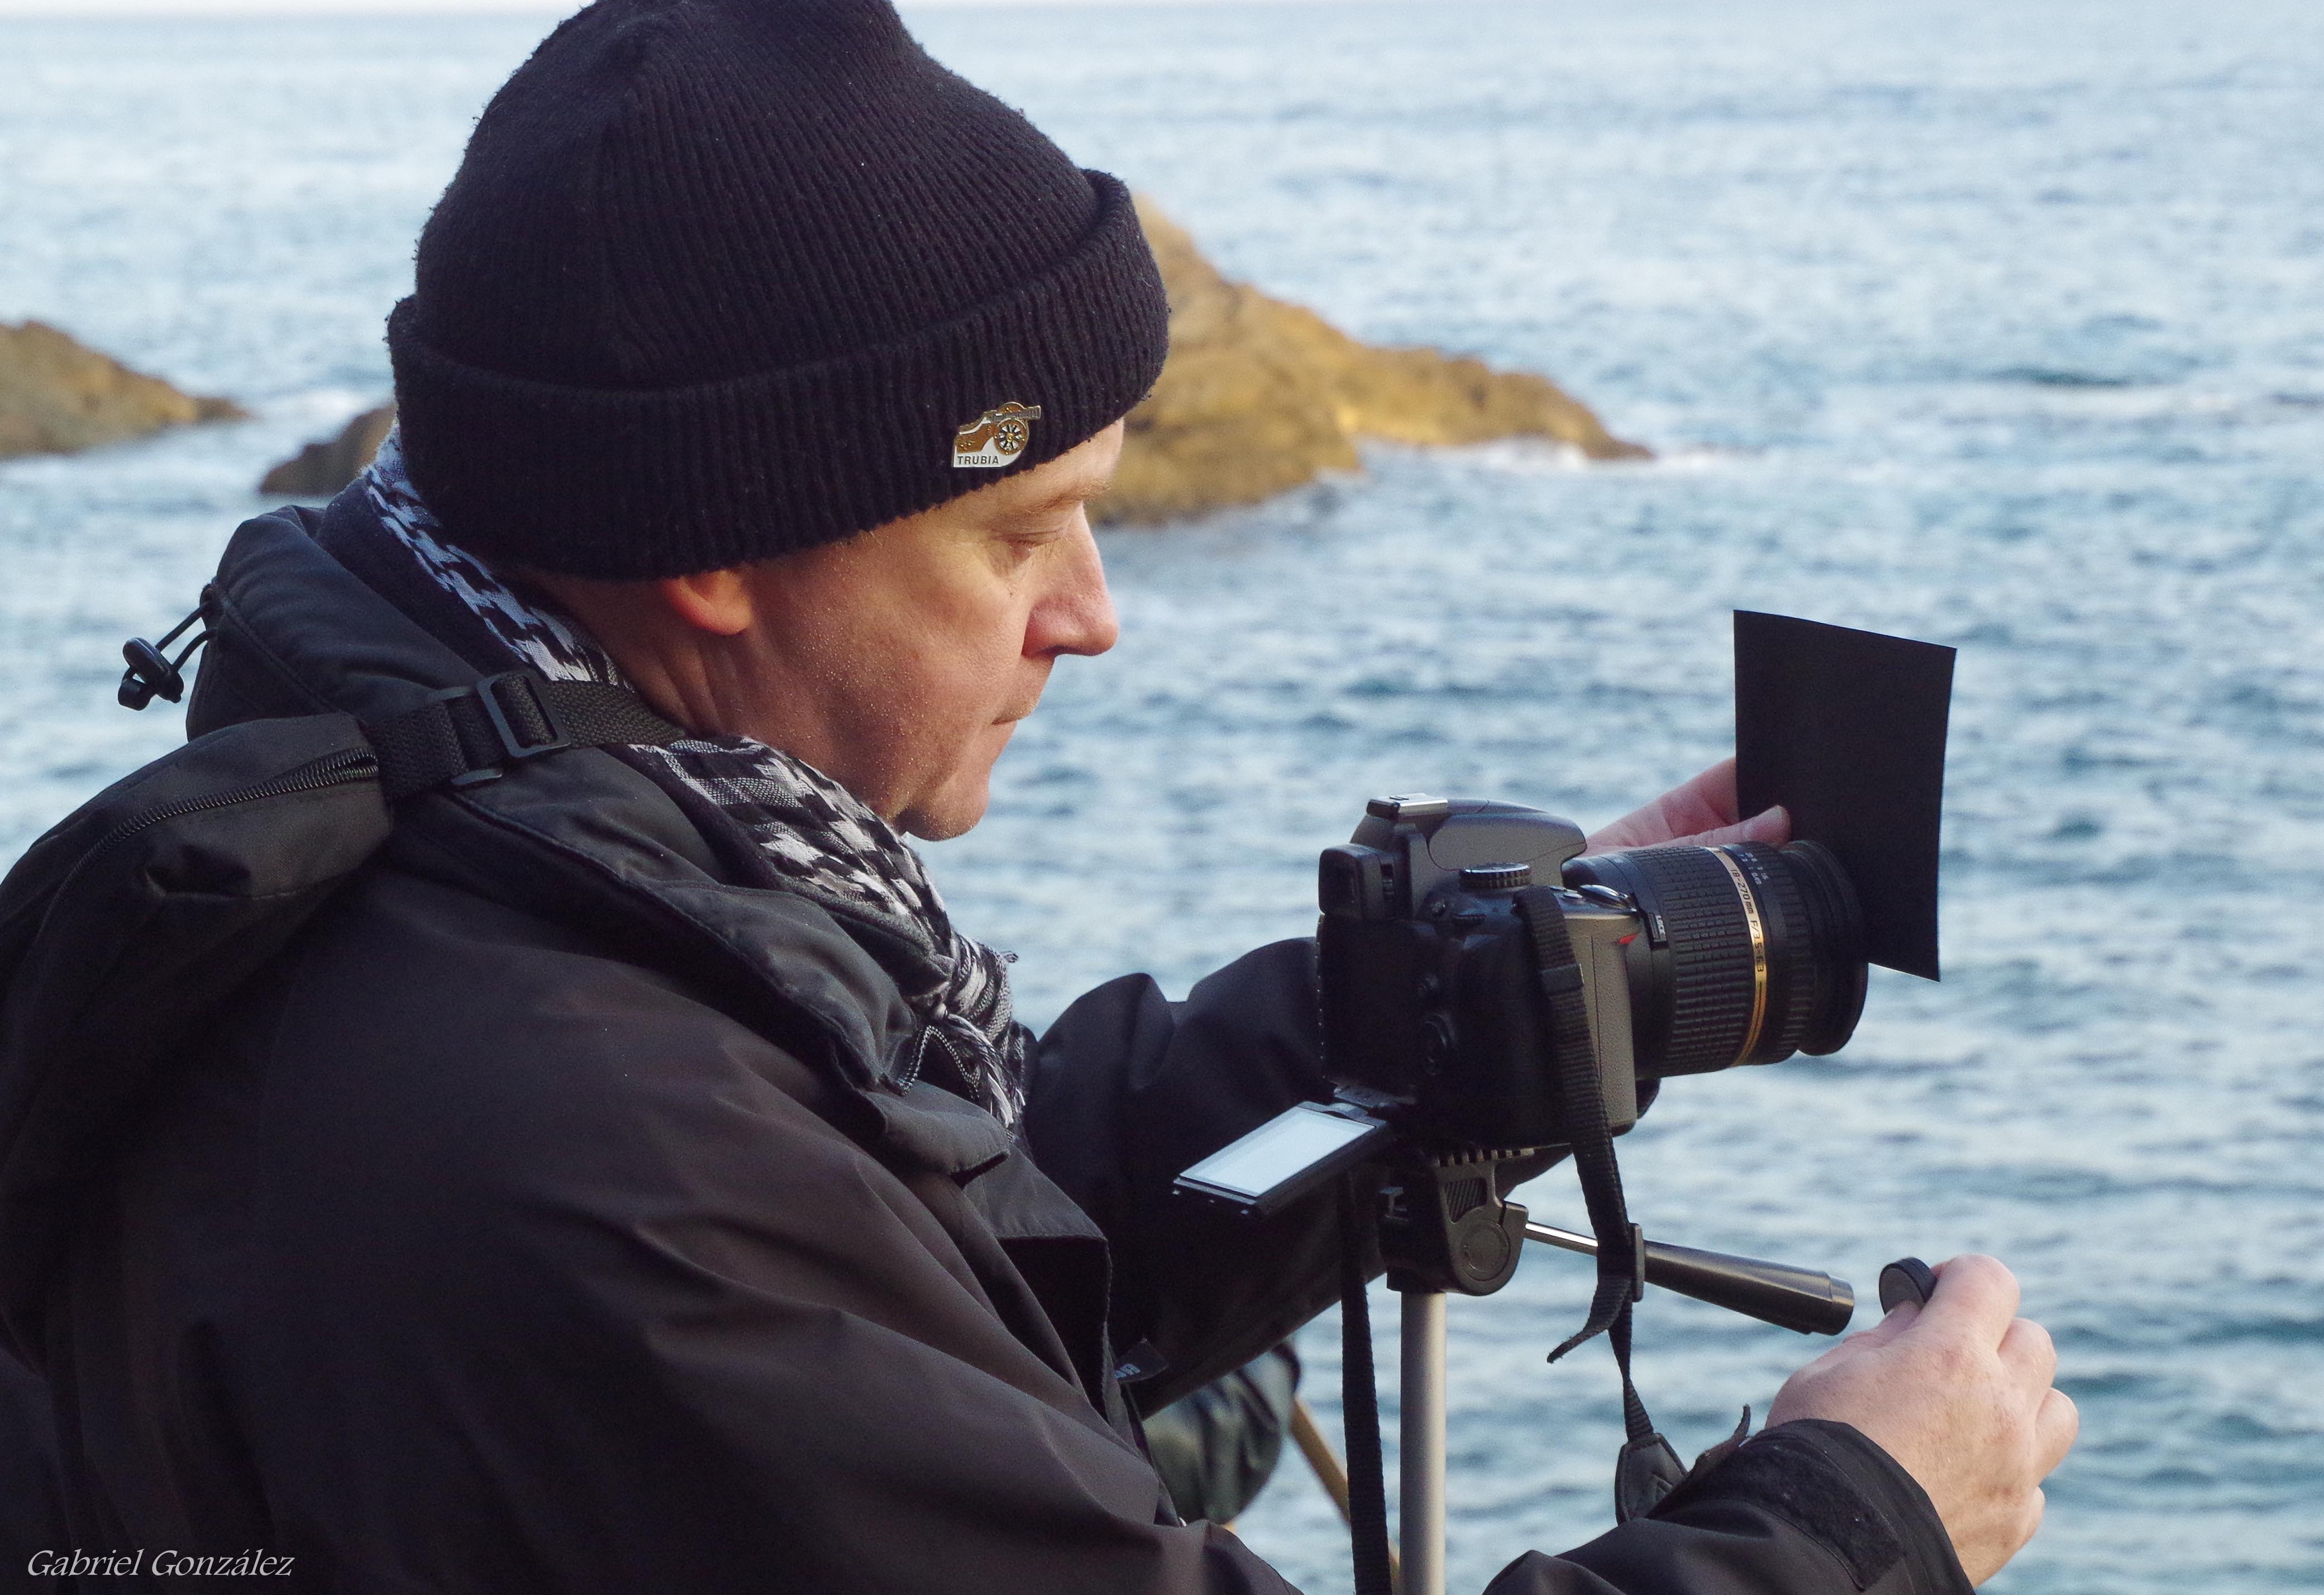
sea, water, photography, vacation, recreation, fishing, microphone, headgear, fun, cap, hobby, xovesphoto, gphoto, novellanaprincipadodeasturiasespa a